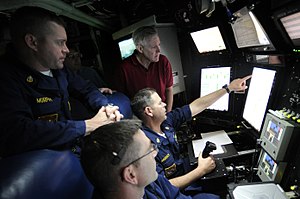
Undervandsbåd / Kommunikation
Kontrolrummet på amerikansk atomubåd.
En undervandsbåd, ofte benævnt ubåd, er et fartøj til sejlads på og under vandoverfladen. Undervandsbåde findes i mange typer, til militære, videnskabelige og andre formål. Den første undervandsbåd så dagens lys i 1600-tallet, men der gik mange år, før skibstypen så småt begyndte at få en praktisk anvendelse. De første undervandsbåde havde et militært formål, men først under 1. Verdenskrig fik de en reel betydning.